Elizabeth Alexeievna (Louise of Baden)

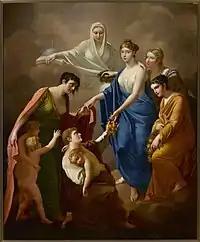
"Apotheosis of Empress Elizabeth Alexeievna" (1813) by Józef Oleszkiewicz: National Museum in Warsaw

The first cracks in Elizabeth's marriage began to appear. She did not find fulfillment for her romantic nature in a husband who neglected her. Elizabeth looked for emotional solace elsewhere. She first found refuge for her loneliness in a close intimate friendship with the beautiful Countess Golovina. Later, she started a romantic liaison with Alexander's best friend, the dashing and clever Polish prince, Adam Czartoryski. Their relationship lasted for three years.